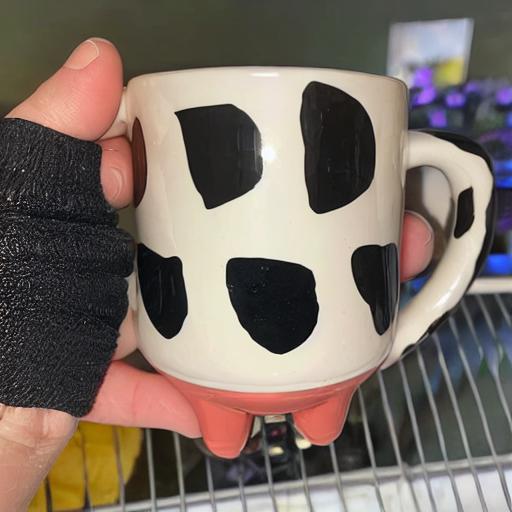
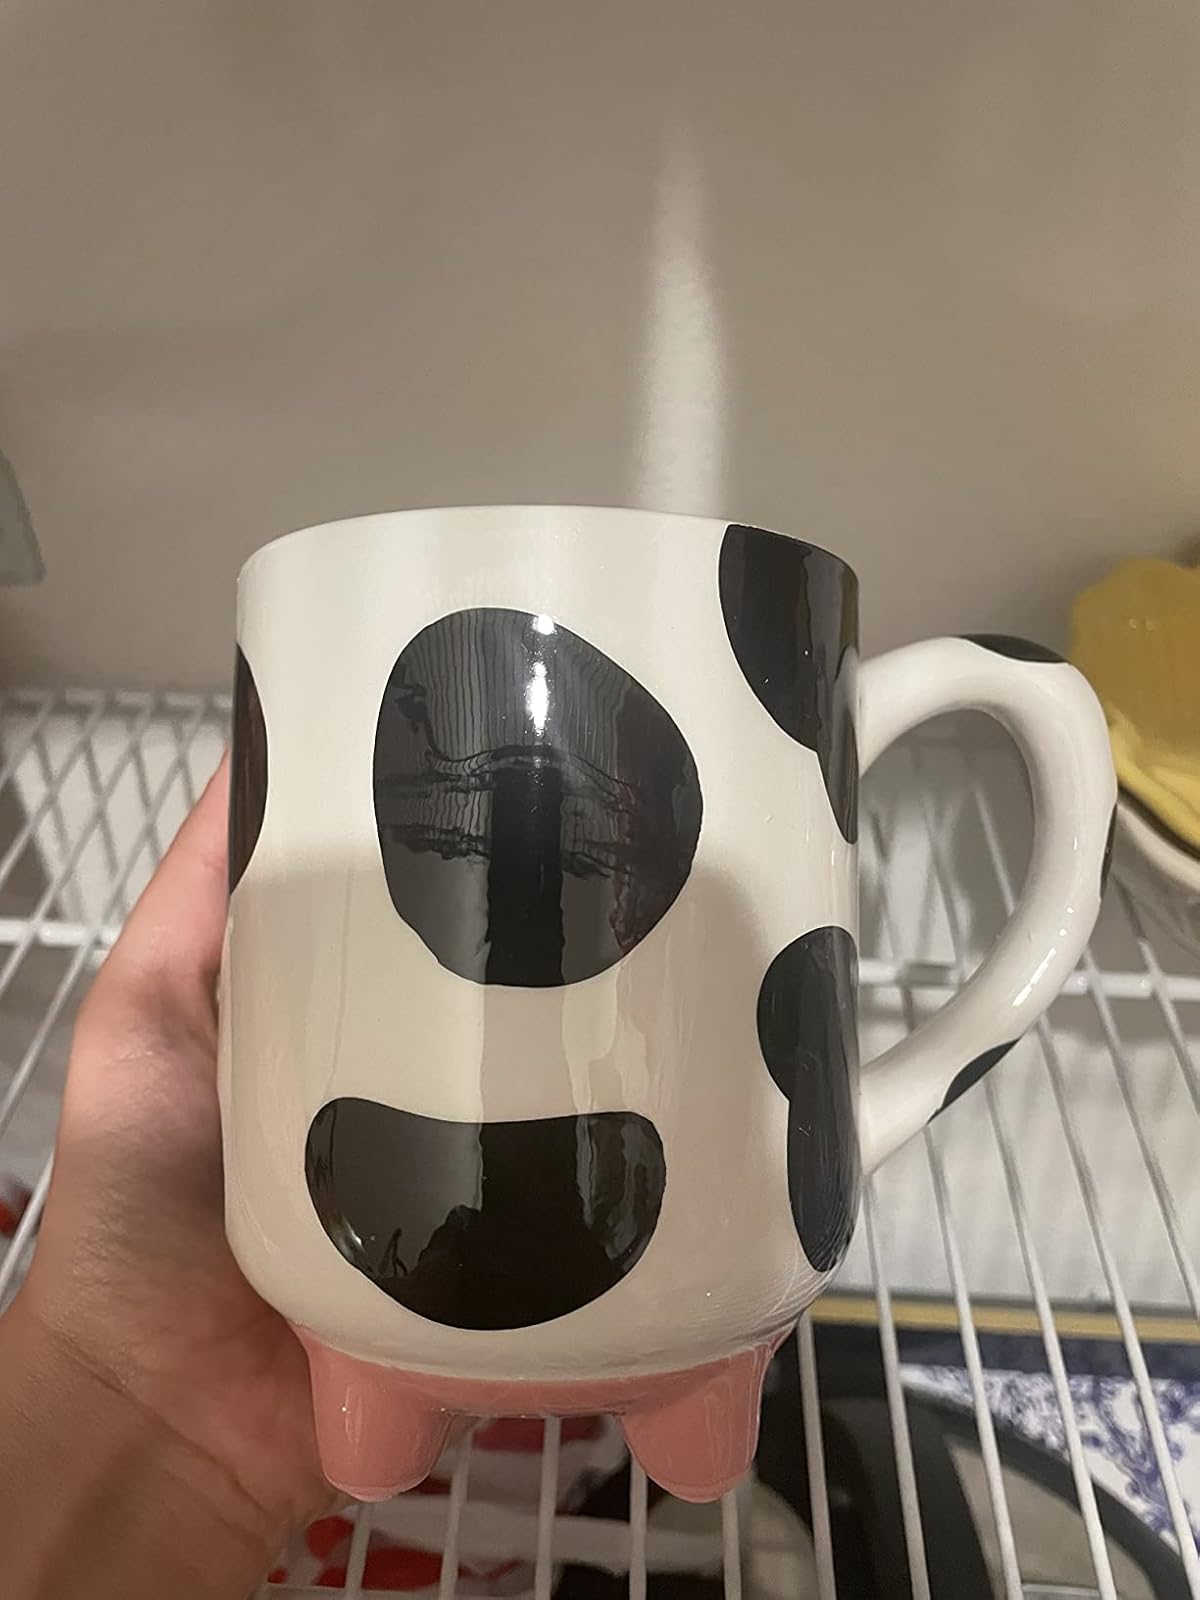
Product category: items_mug
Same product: no